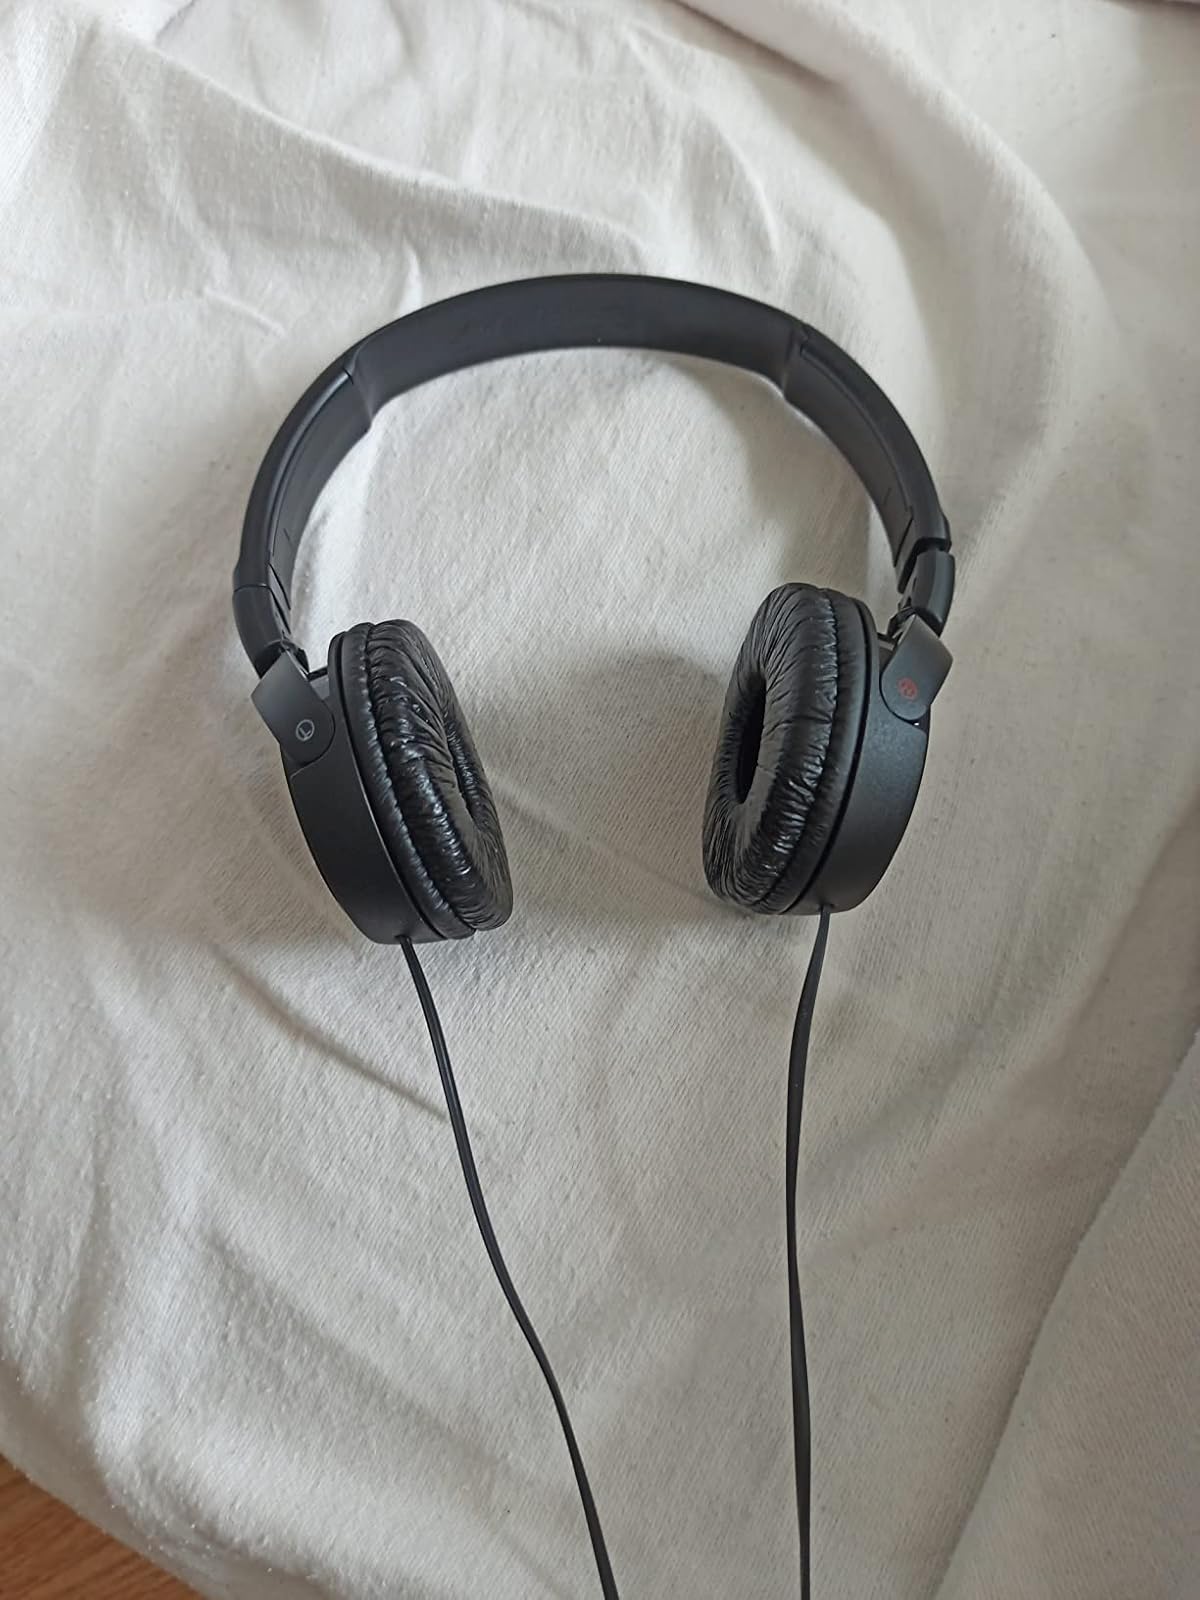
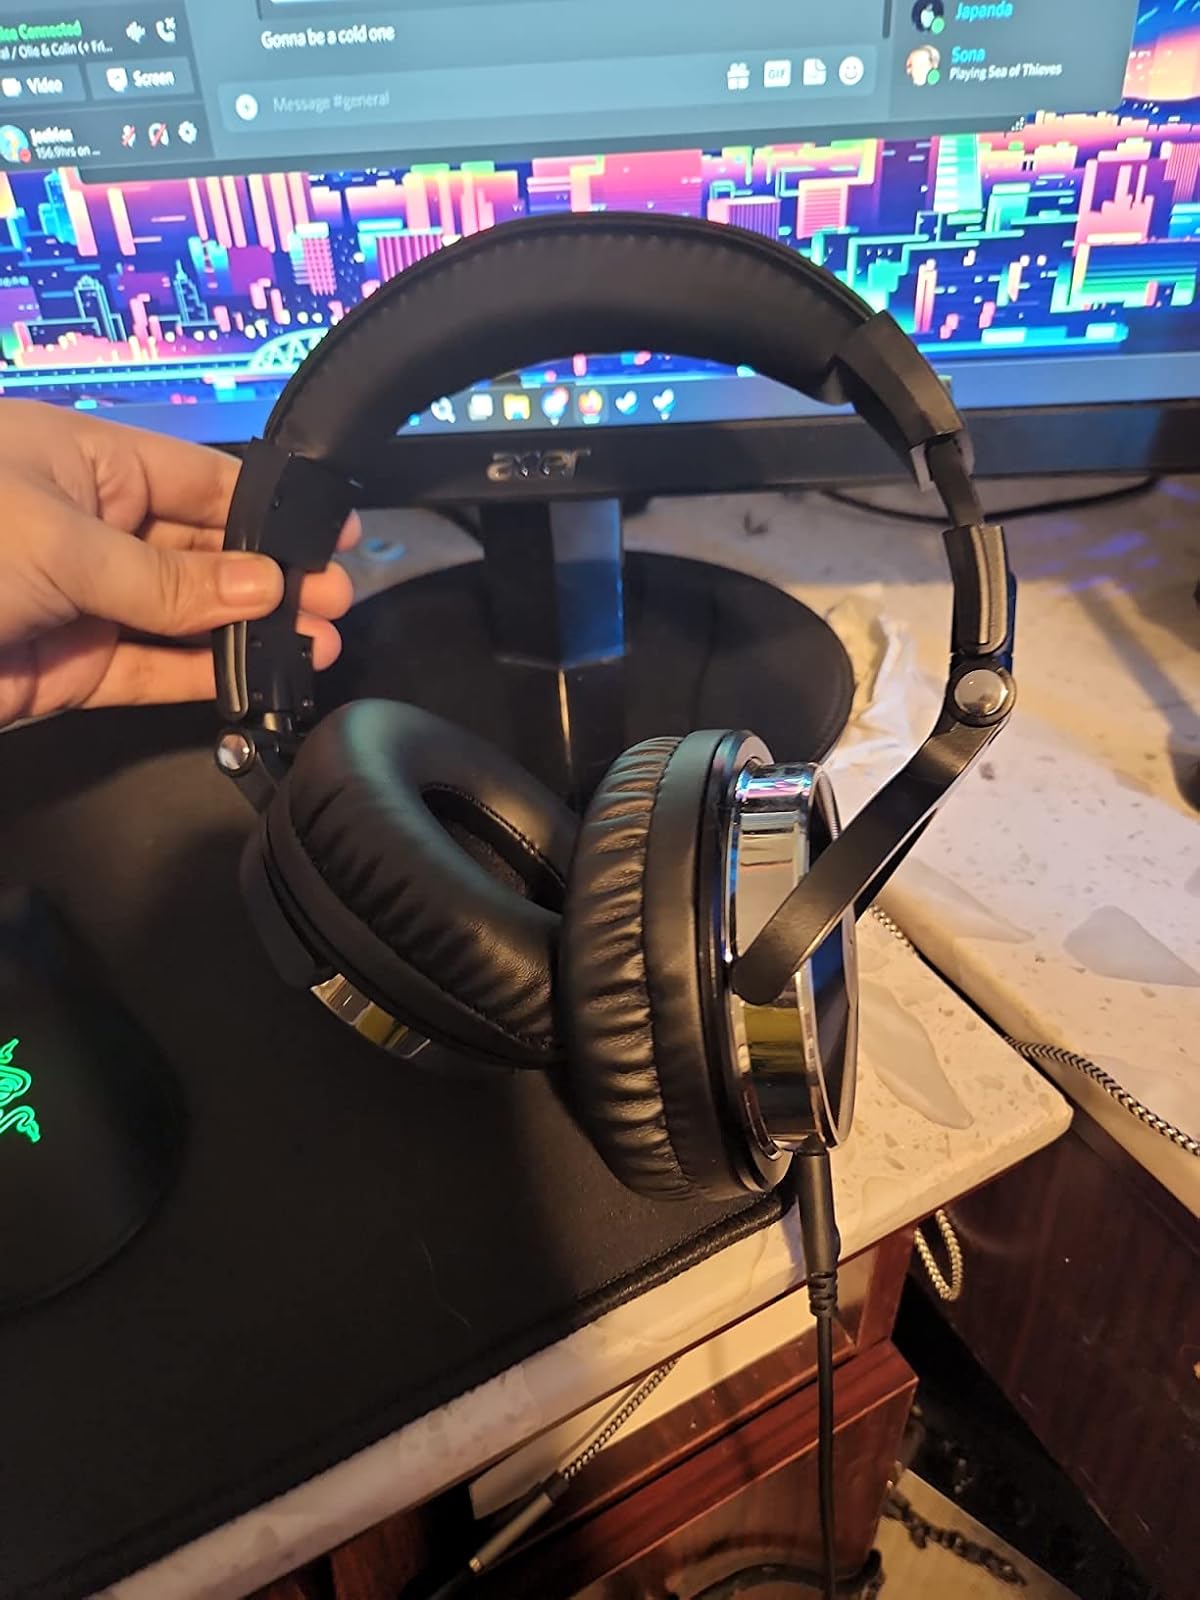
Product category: headphones
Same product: no